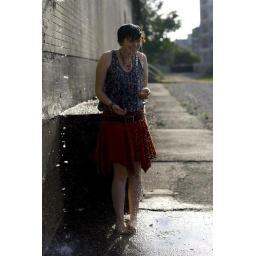
We found some water running off a building while wandering around Boston.